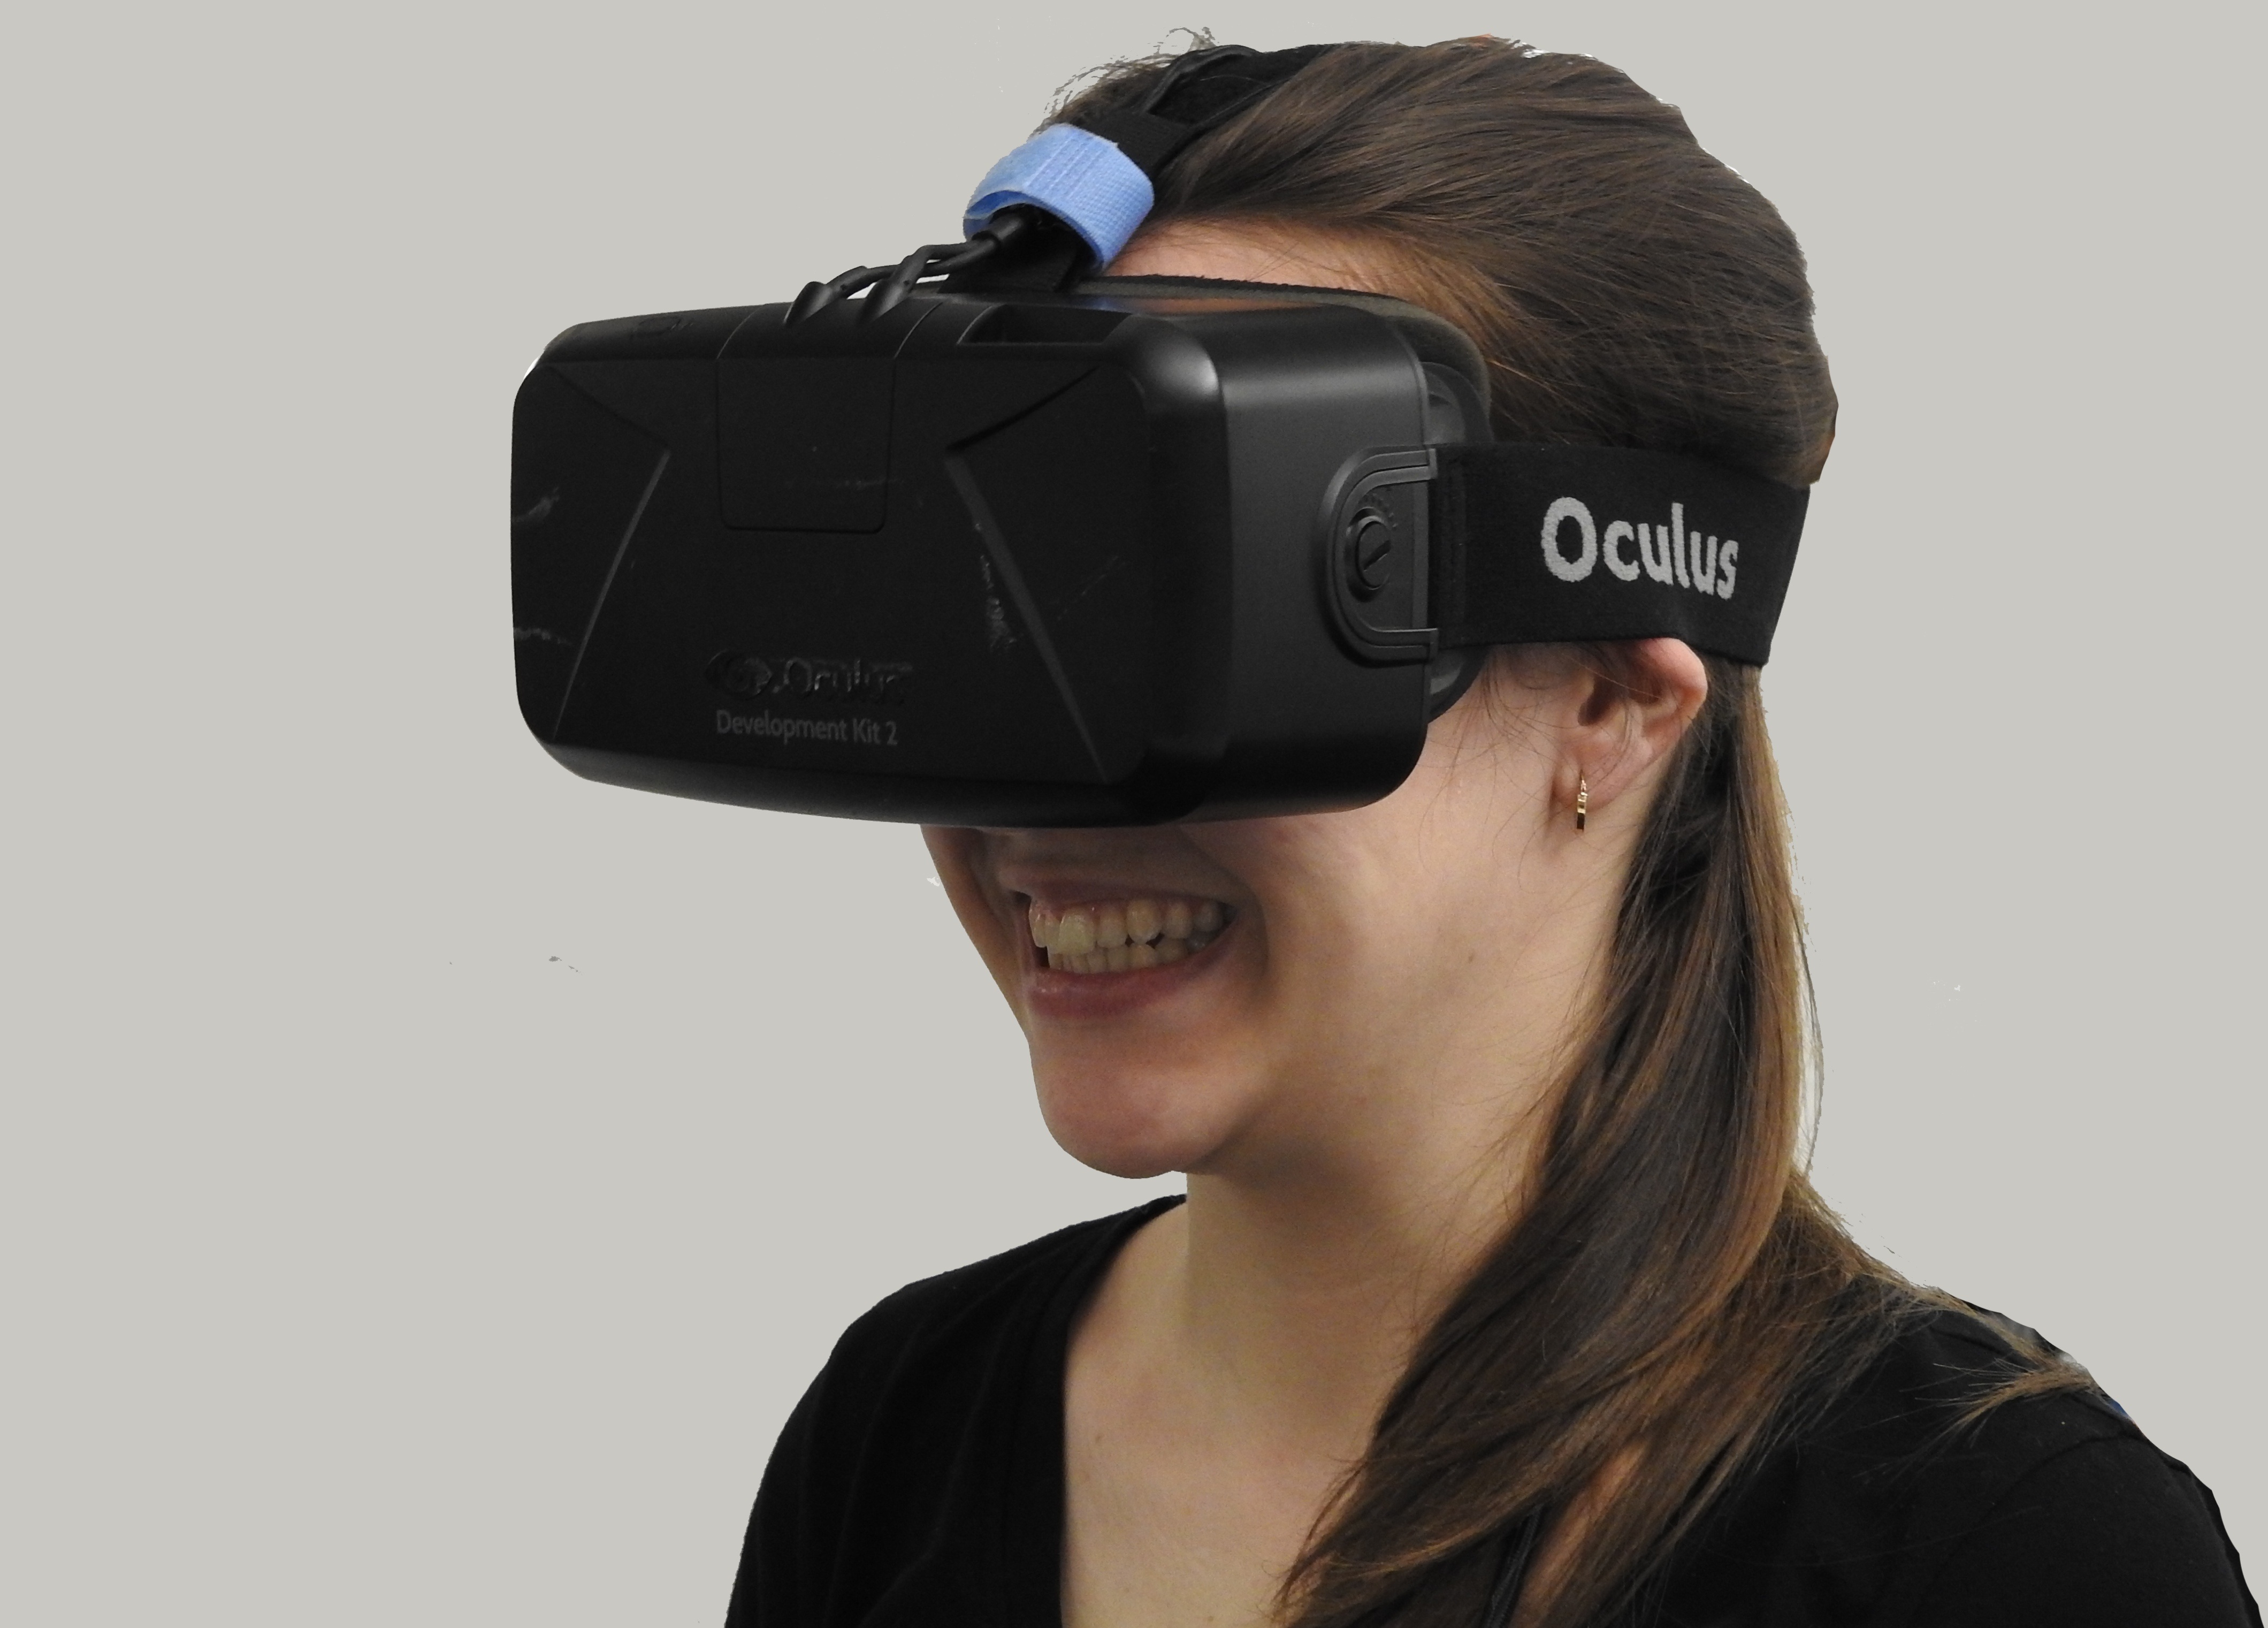
woman, technology, game, female, hat, clothing, ear, arm, headgear, device, face, future, sunglasses, visual, glasses, cap, goggles, head, eyewear, vr, headset, reality, entertainment, virtual, virtual reality, innovation, fashion accessory